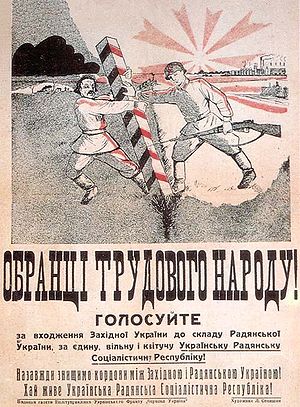
Sovjetunionens invasion af Polen i 1939 / Efterspil / Hviderusland og Ukraine
En sovjetiserings plakat henvendt til den Vestukrainske befolkning. Teksten lyder: "Vælgere i det arbejdende folk! Stem for sammenslutningen af Vestlige Ukraine med Sovjetunionen til en forenet, fri og fremgangsrig Ukrainsk Socialistisk Sovjetrepublik. Lad os for altid fjerne grænsen mellem det vestlige og det sovjetiske Ukraine. Længe leve den Ukrainske Socialistiske Sovjetrepublik!"
Sovjetunionens invasion af Polen i 1939 var en militæroperation, som begyndte uden formel krigserklæring den 17. september 1939 i begyndelsen af 2. verdenskrig. 16 dage efter den tyske angreb på Polen. Den sluttede med en afgørende sejr for Sovjetunionen, som annekterede omkring 200.000 km² af den østlige del af Polen. Disse områder er ikke siden blevet tilbageleveret til Polen.